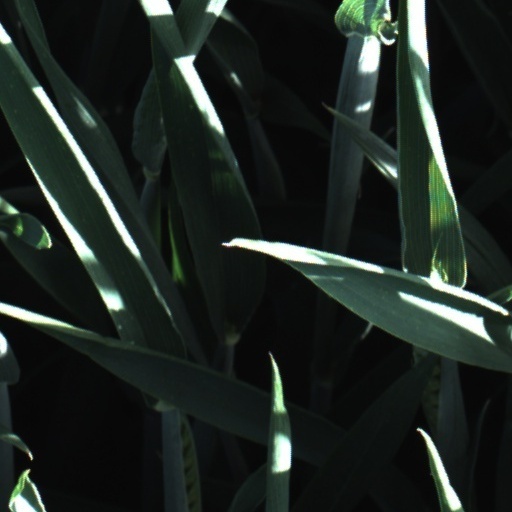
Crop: wheat